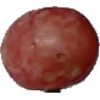
Label: Grape Pink 1